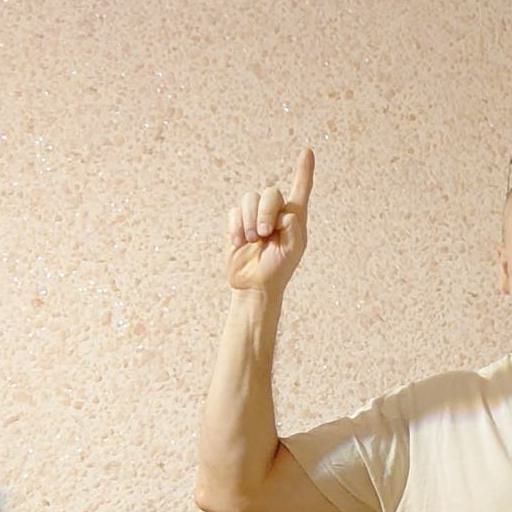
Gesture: one